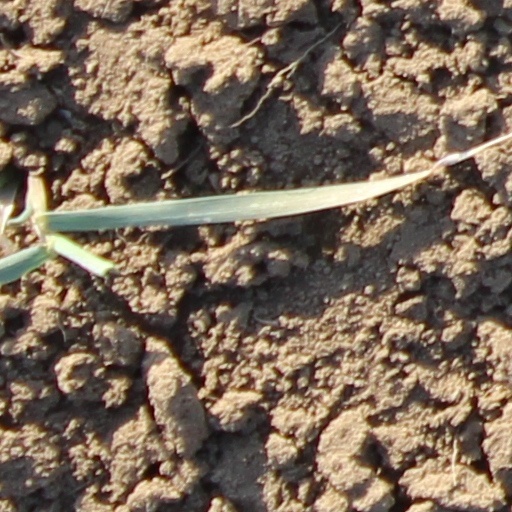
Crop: wheat